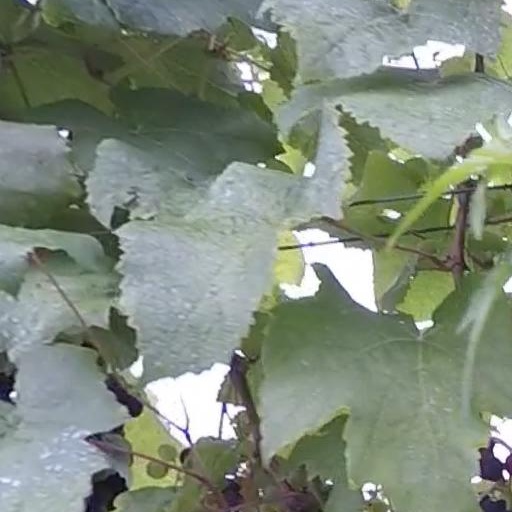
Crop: grape